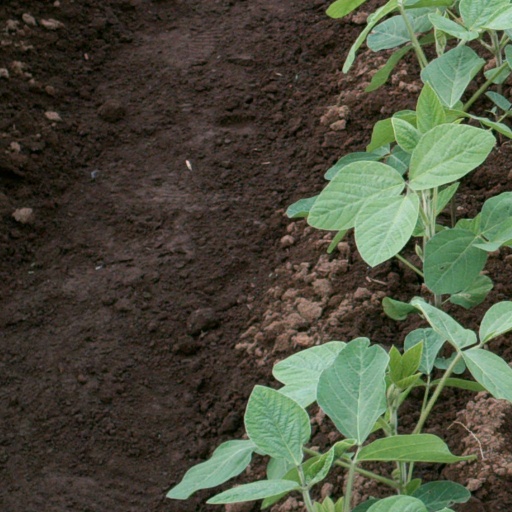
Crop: soybean